Barton Beds

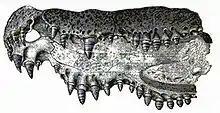
Cranium of "Diplocynodon hantoniensis"

Barton Beds (now the Barton Group) is the name given to a series of grey and brown clays, with layers of sand, of Upper Eocene age (around 40 million years old), which are found in the Hampshire Basin of southern England. They are particularly well exposed in the cliffs at Barton-on-Sea, which is the type locality for the Barton Beds, and lends its name to the Bartonian age of the Eocene epoch. The clay is abundant in fossils, especially molluscs.